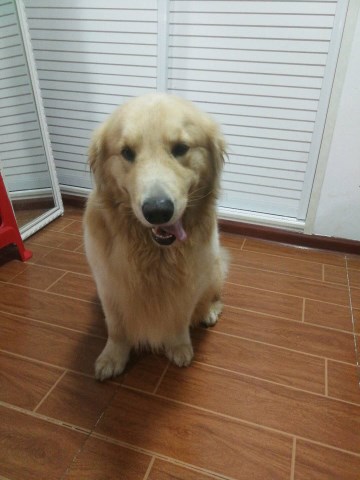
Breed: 5355-n000126-golden_retriever